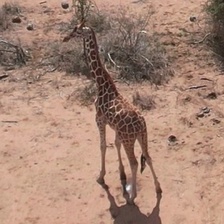
Pose orientation: back-left